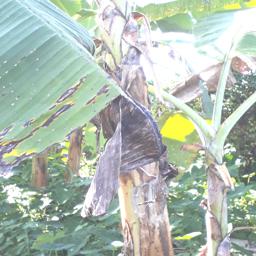
Label: BLACK SIGATOKA